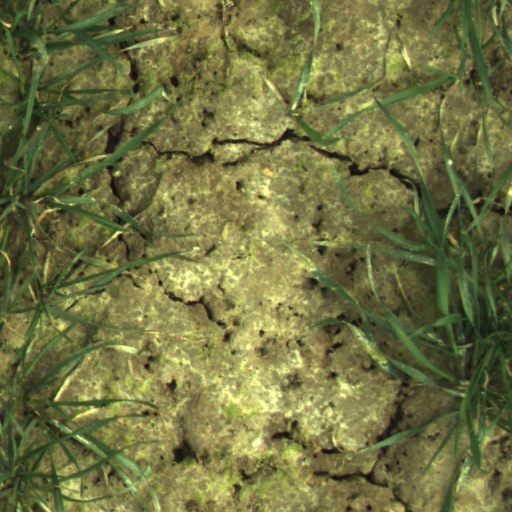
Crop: wheat